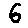
Label: 6